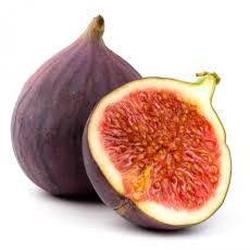
Label: Fig